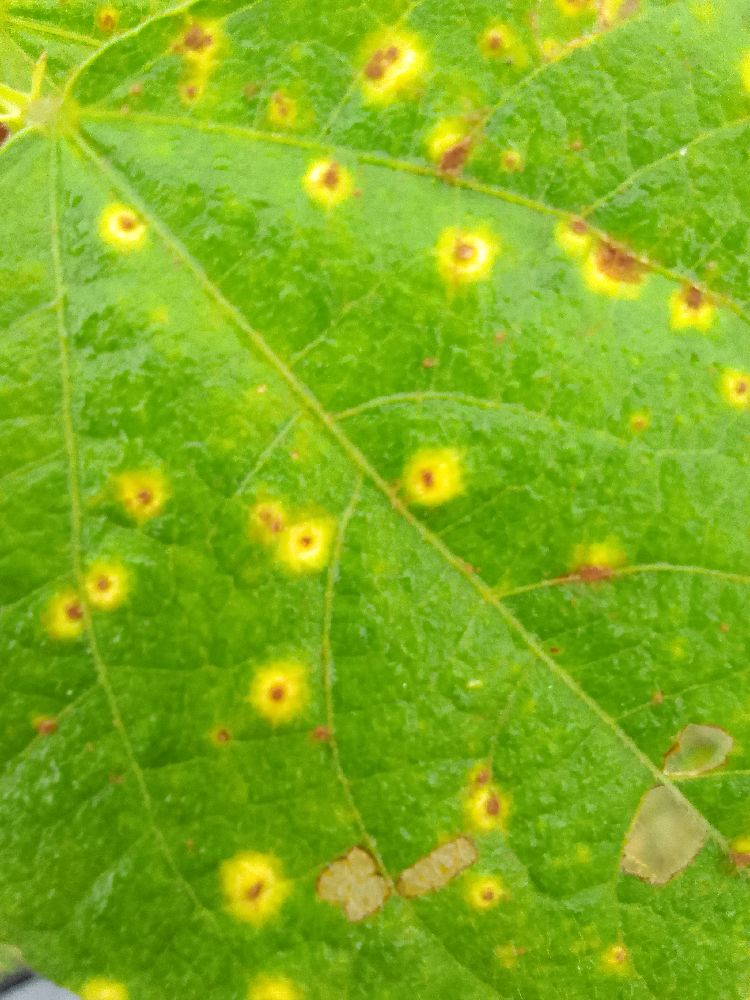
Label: rust